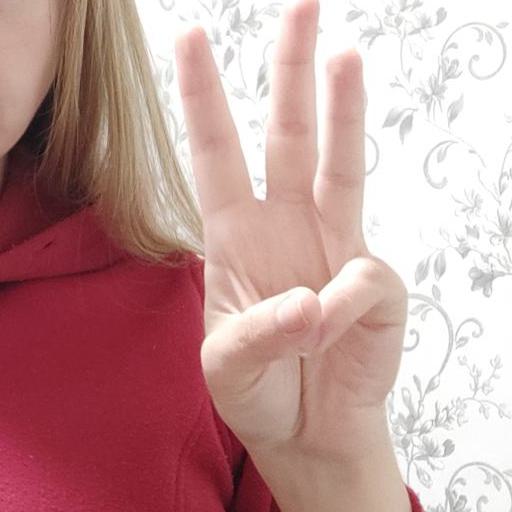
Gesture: three